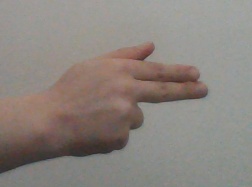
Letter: ghain